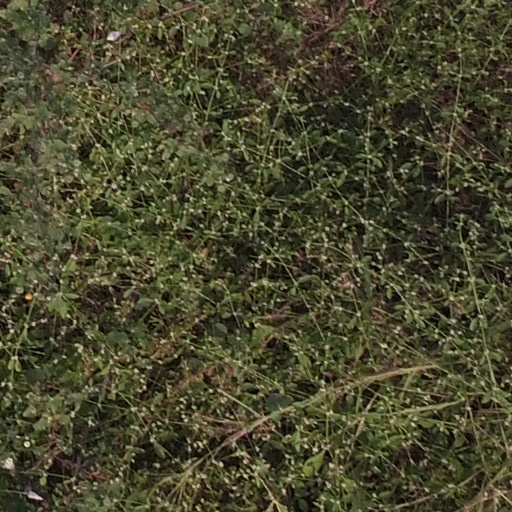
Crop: maize; corn